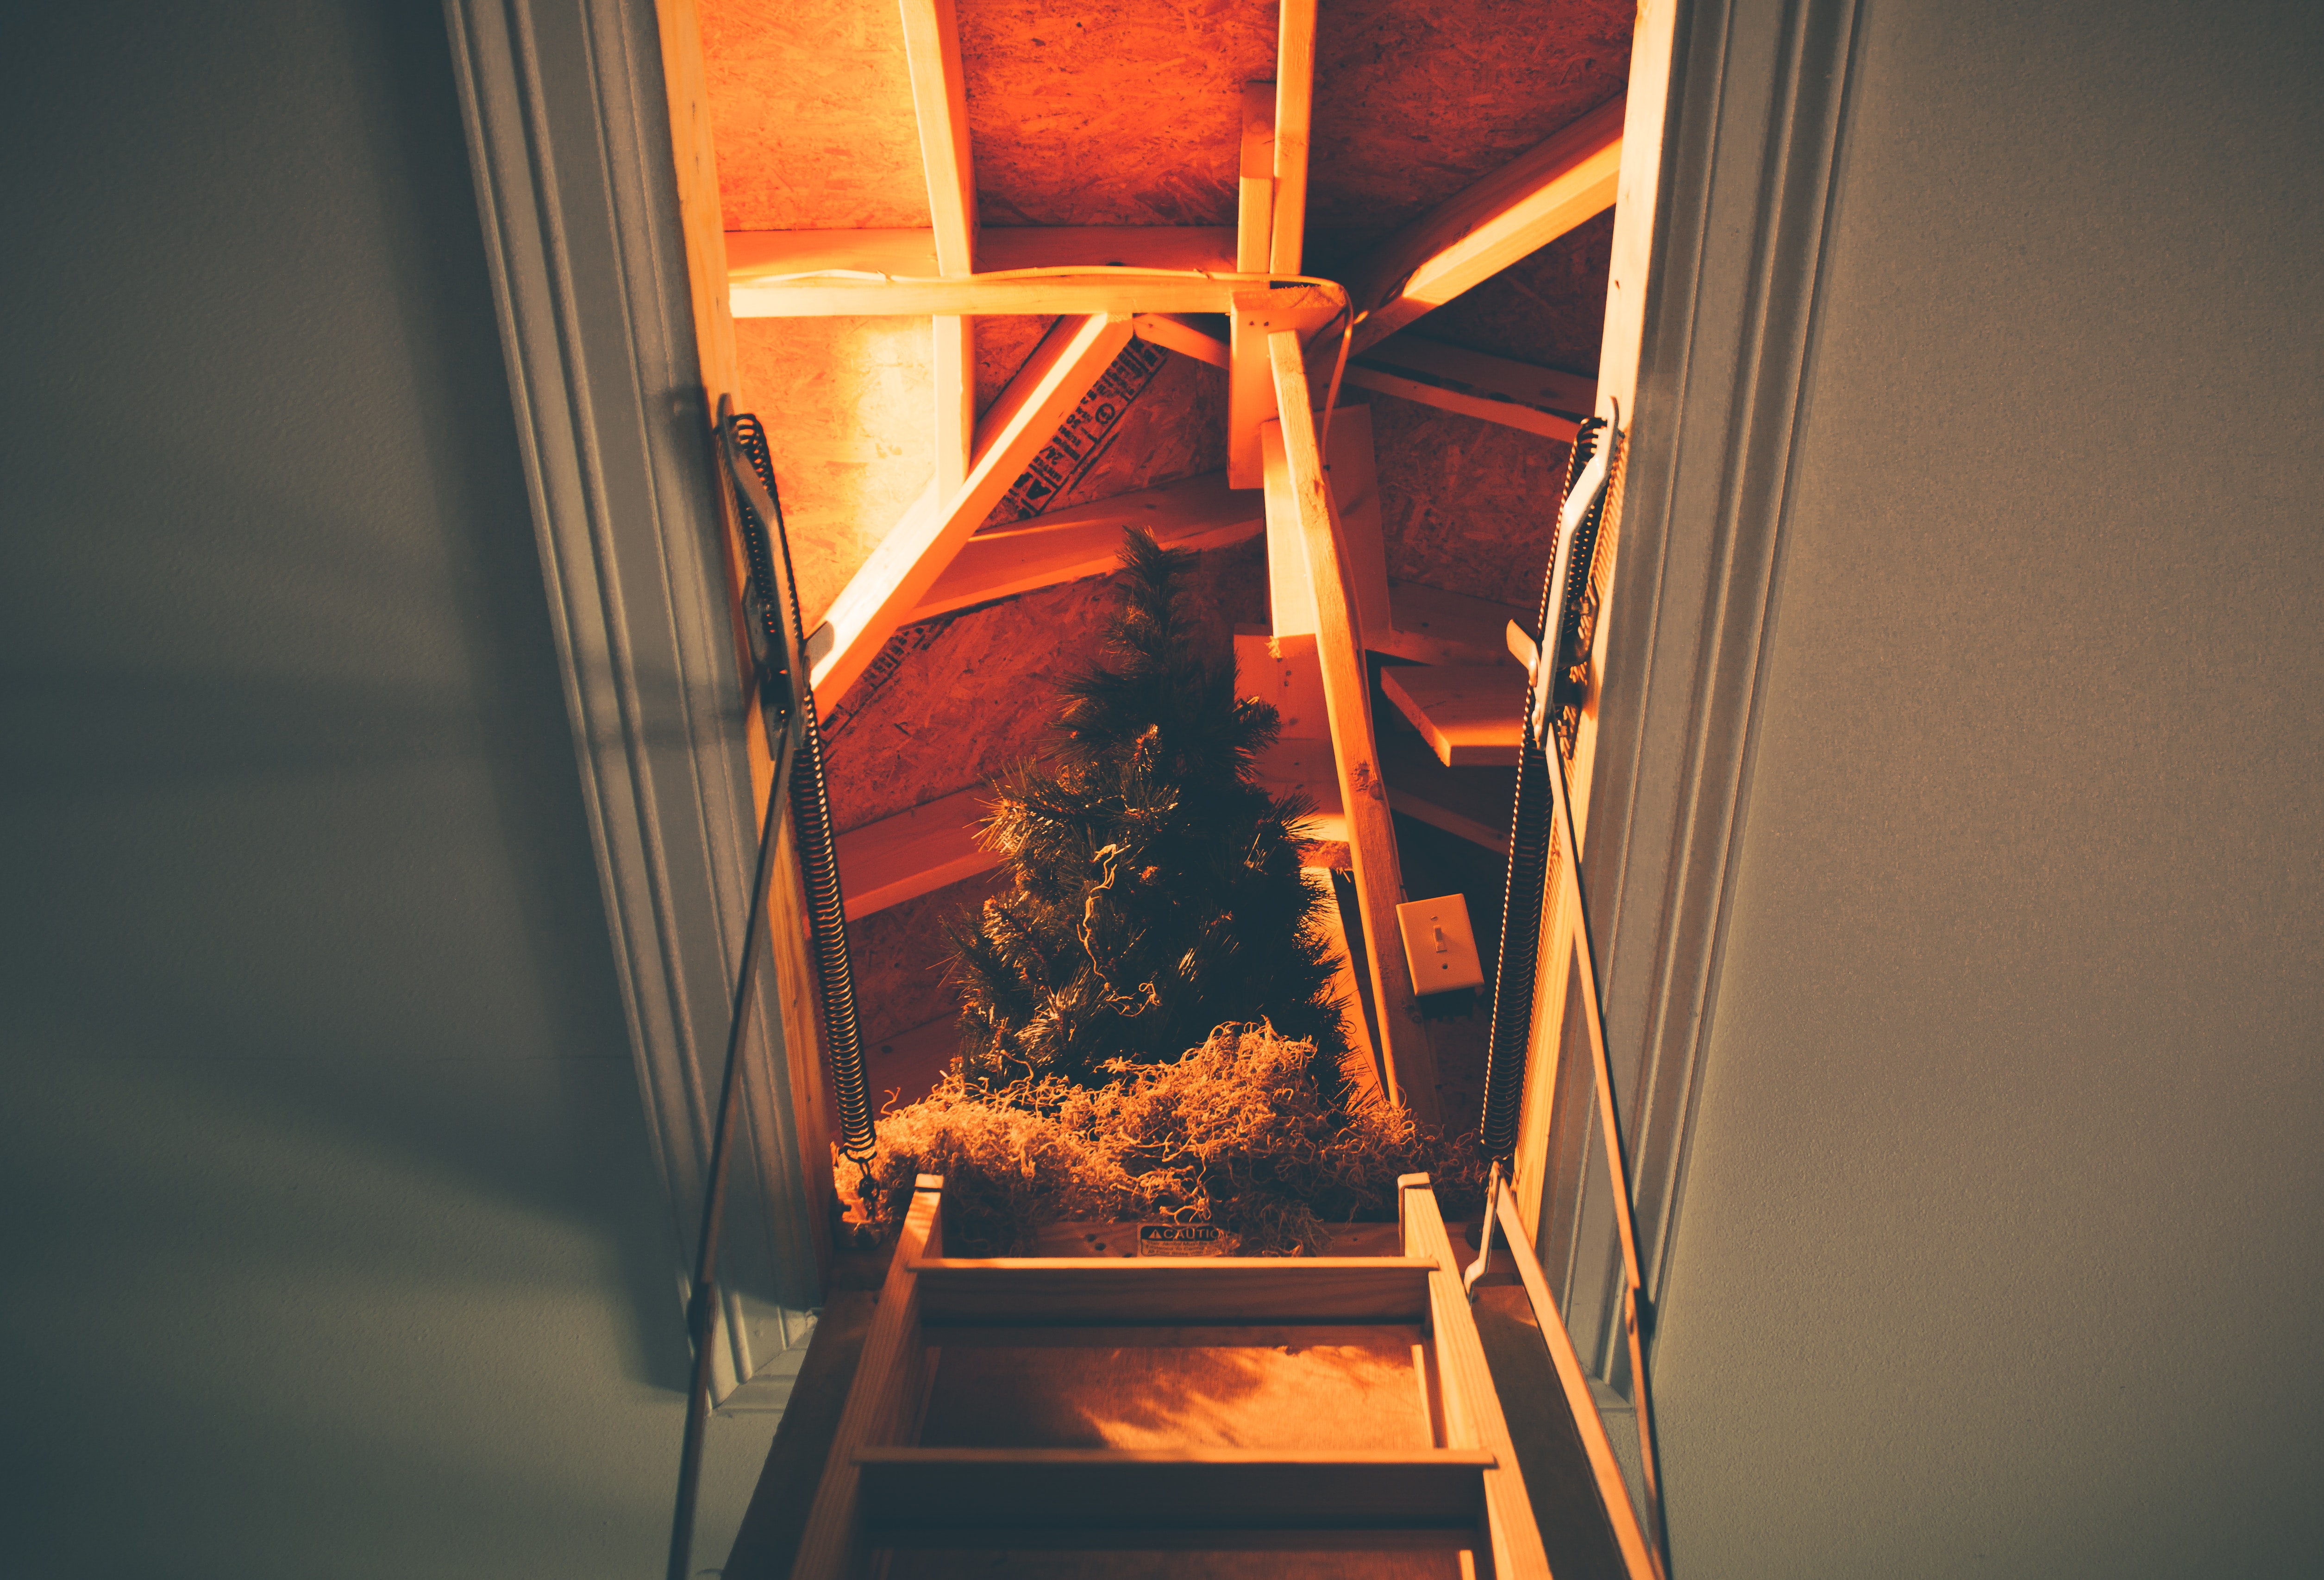
orange, Tints and shades, line, heat, architecture, window